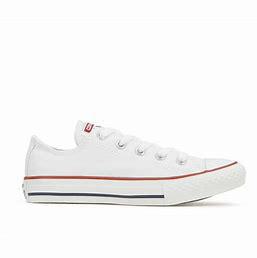
Brand: Converse
Model: Ctas Ox